E. H. Hobe House-Solheim

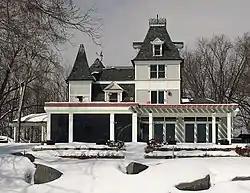
The E. H. Hobe House from Bald Eagle Lake

The E. H. Hobe House or Solheim (Norwegian for "Home of the Sun") was built in 1897 by Engelbrecht H. Hobe, a Norwegian immigrant, who worked for the newspaper Nordvesten, was a lumber dealer, steam-ship agent, and who became Vice-Consul, then Consul to the Norwegian-Swedish Kingdoms. The Victorian home was visited by Swedish King Gustav V and Crown Prince Olav and Princess Märtha of Norway. In 1918, Hobe purchased the Phillip J. Reilly house in St. Paul (565 Dayton Avenue), and thereafter used Solheim primarily as a summer home. The estate on Bald Eagle Lake was designed by Minneapolis architect Carl F. Struck.